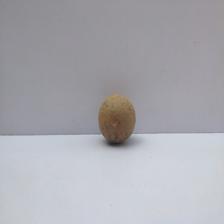
Size: Small